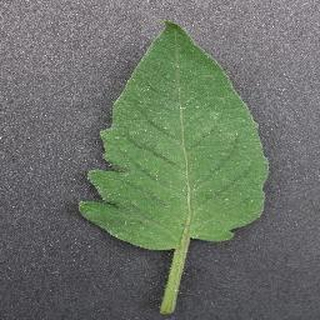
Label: healthy_tomato